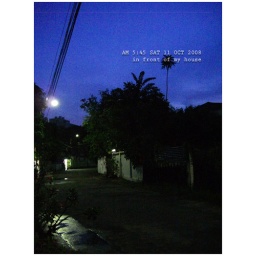
I love this one. The street in front of my house is always quiet. Especially this early.